Aqueduct (water supply)

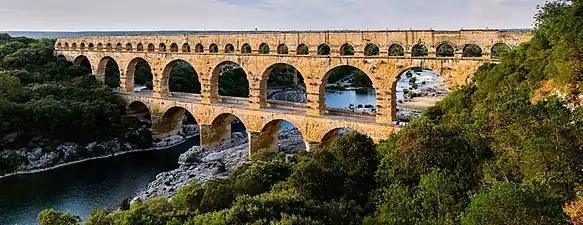
The multiple arches of the Pont du Gard, in Roman Gaul. Its lower tiers carry a road across the river, and the upper tiers support an aqueduct conduit that carried water to Nimes.

Roman aqueducts were built in all parts of the Roman Empire, from Germany to Africa, and especially in the city of Rome, where they totalled over . The aqueducts supplied fresh water to public baths and for drinking water, in large cities across the empire, and set a standard of engineering that was not surpassed for more than a thousand years. Bridges, built in stone with multiple arches, were a distinctive feature of Roman aqueducts and hence the term "aqueduct" is often applied specifically to a bridge for carrying water.